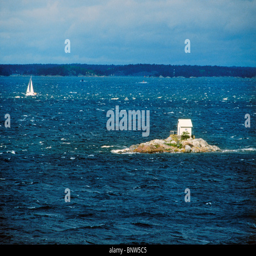
sailboat passing small house isolated on tiny island on windy day